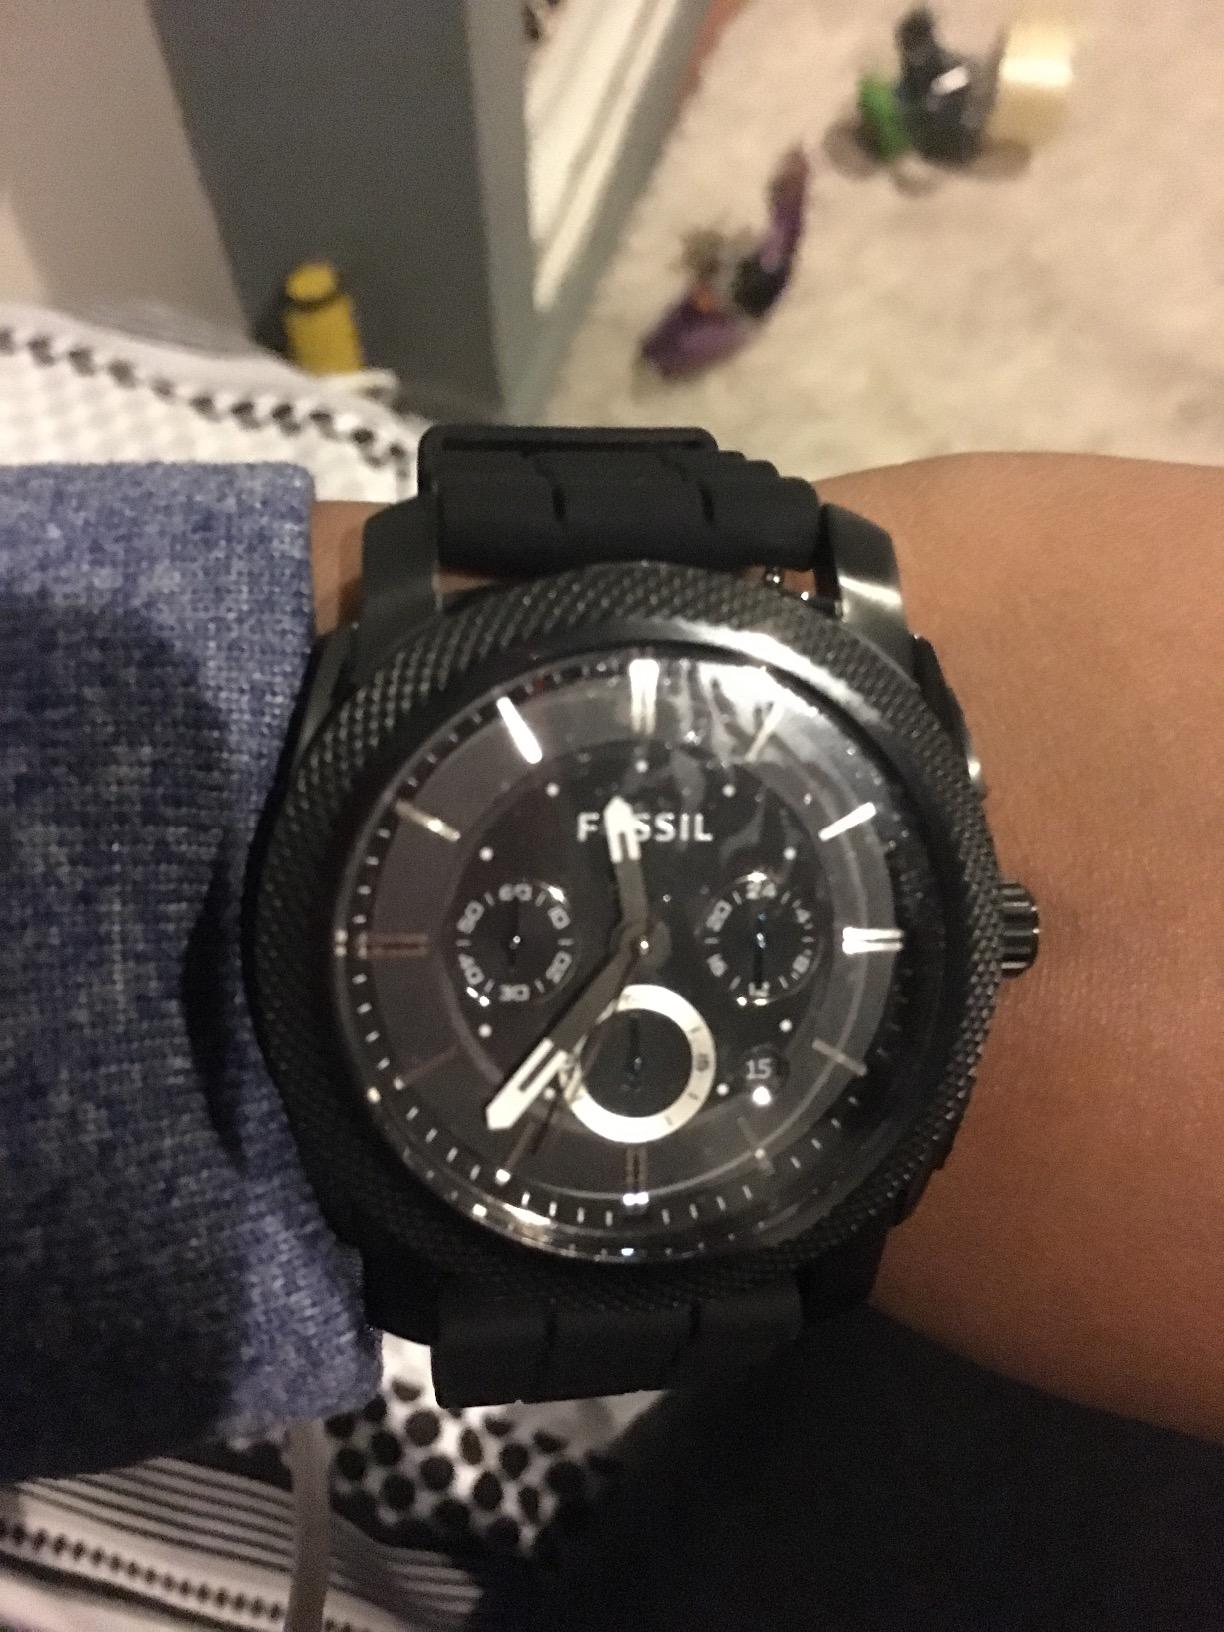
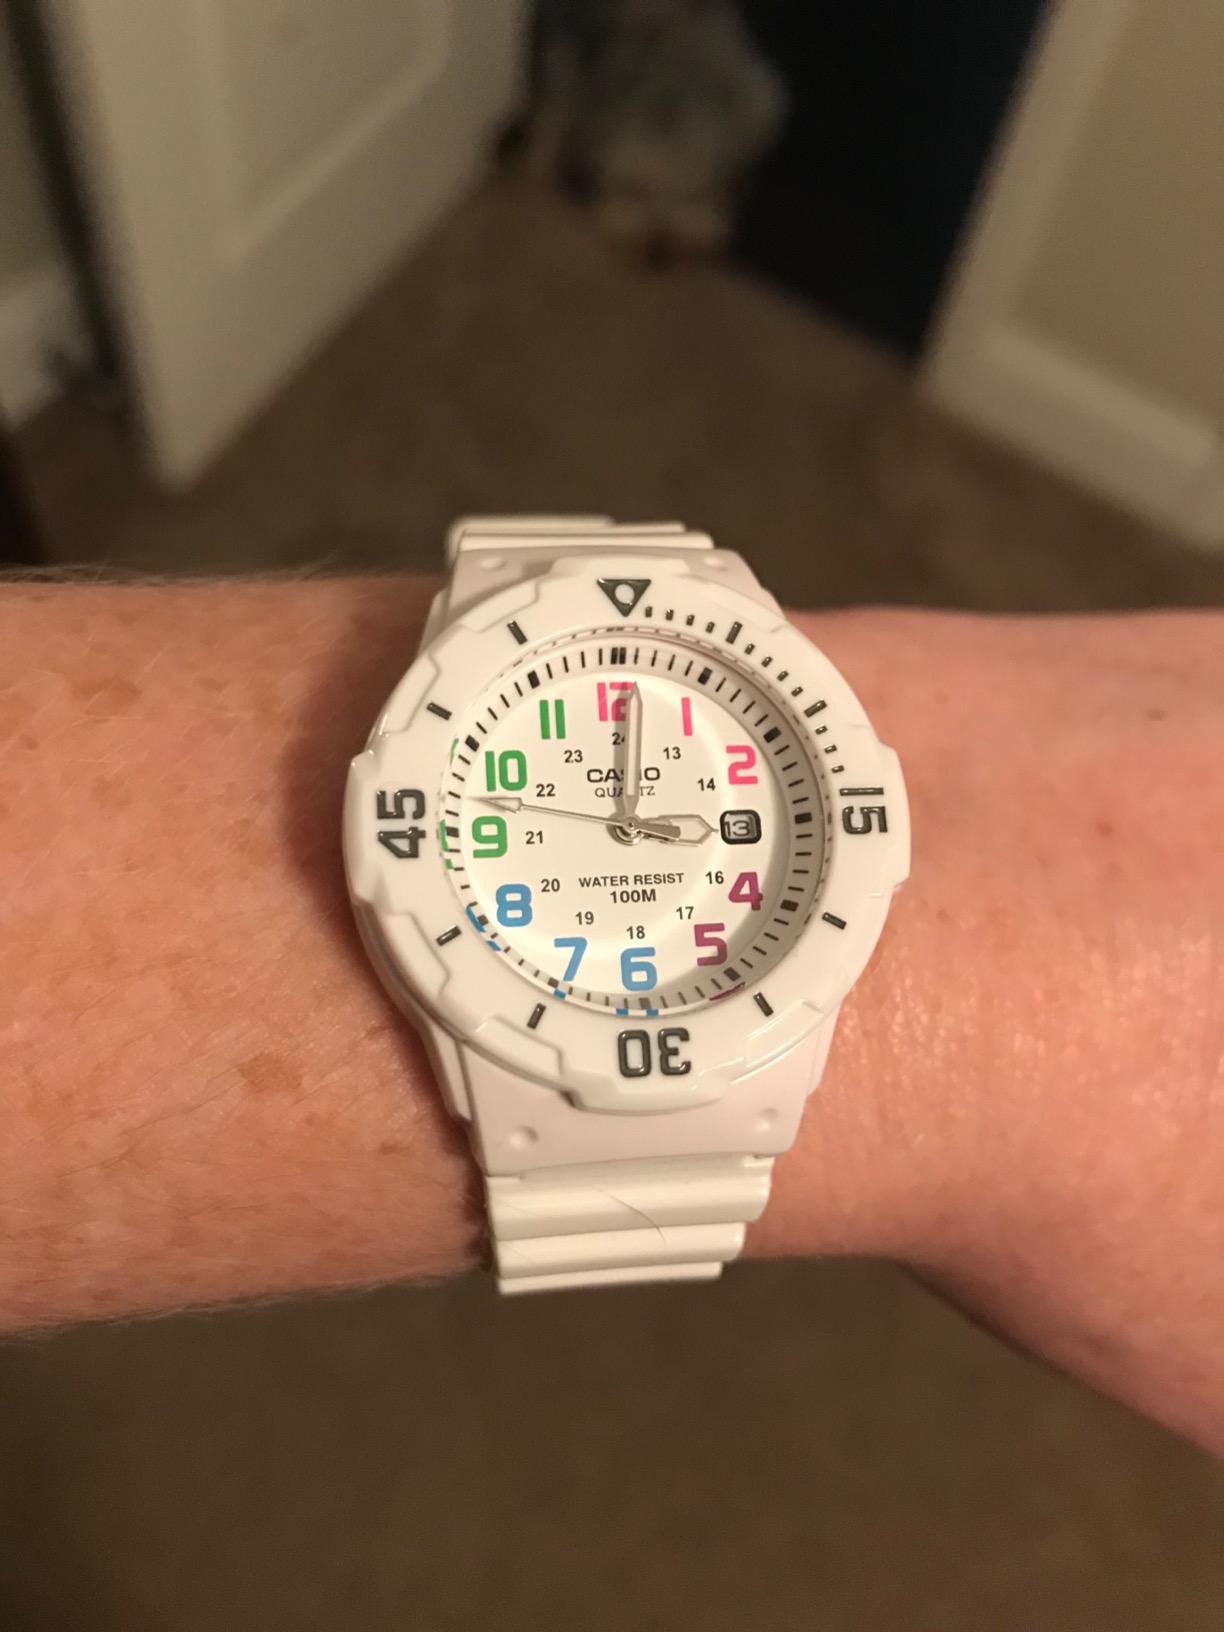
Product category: accessories_watch
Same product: no